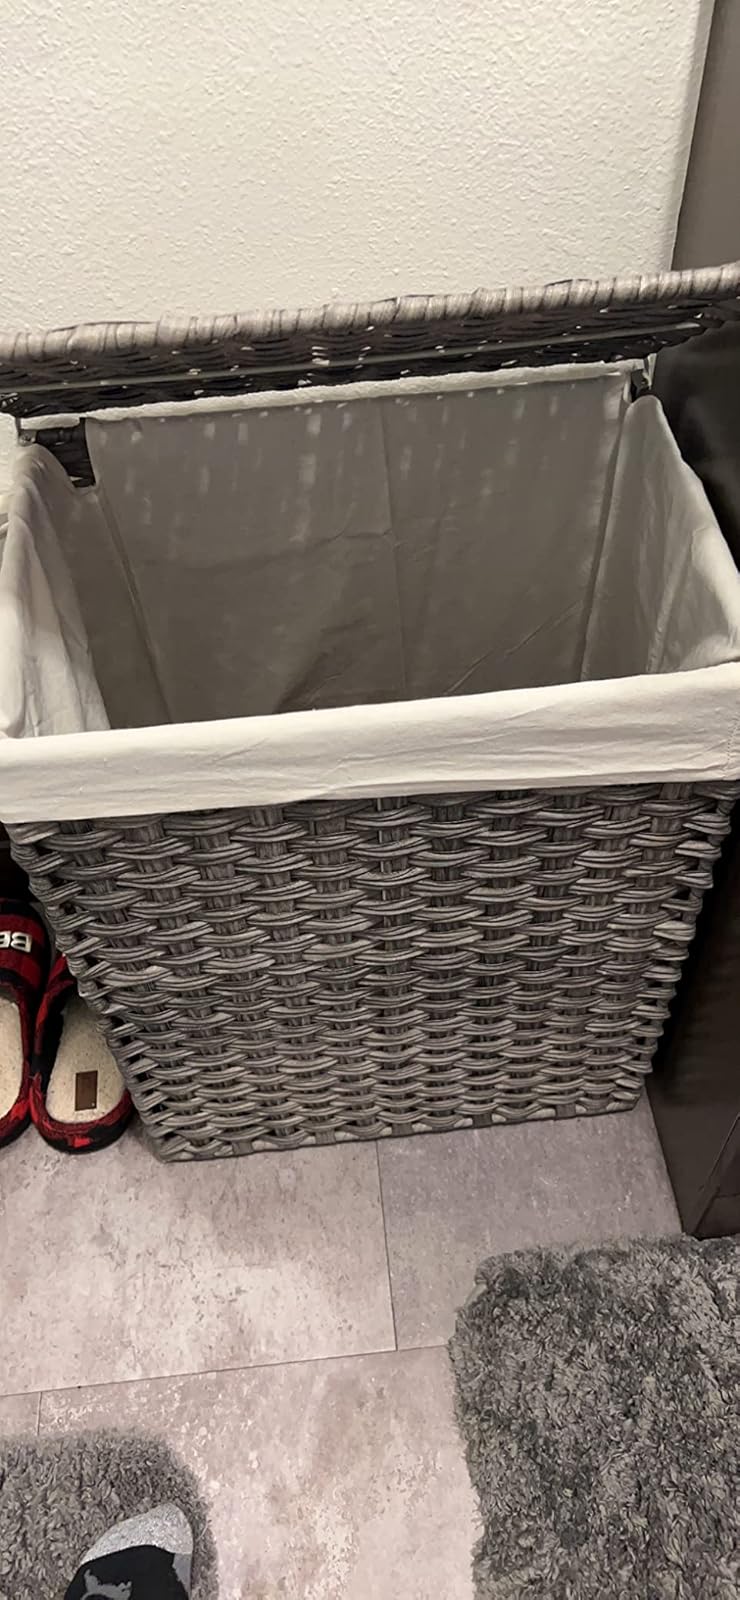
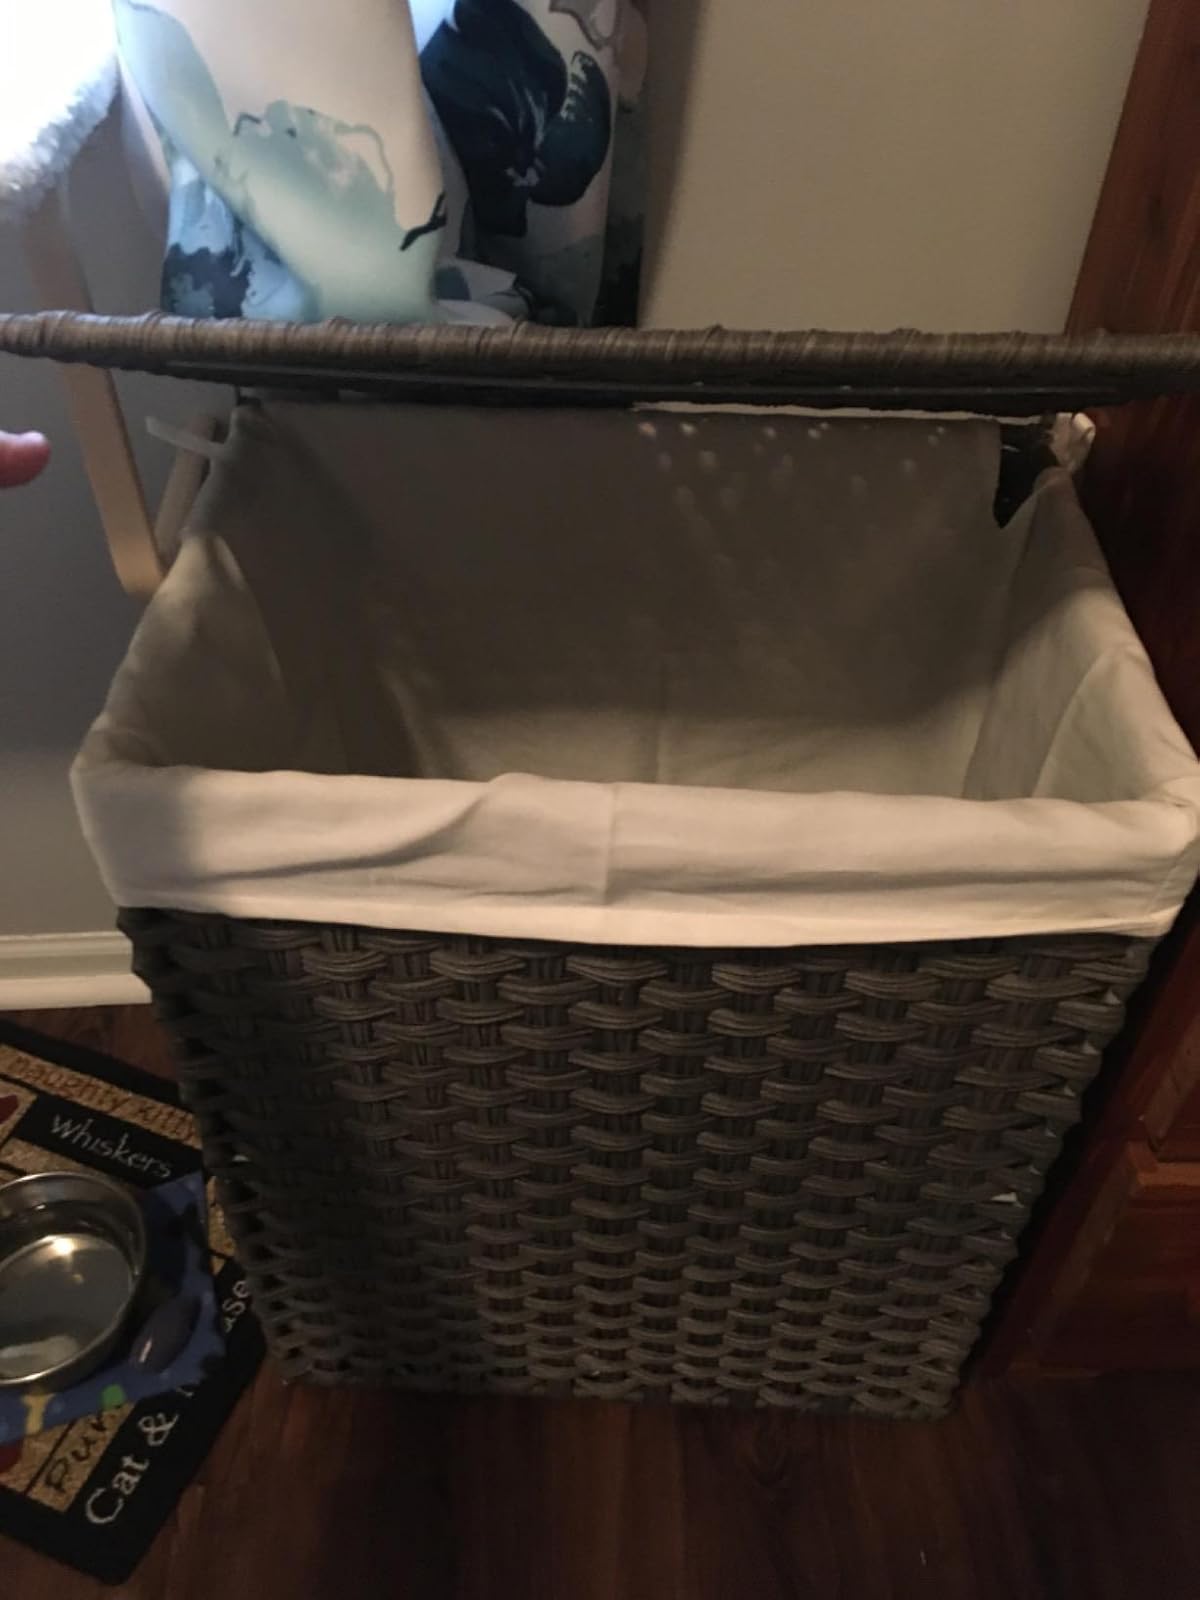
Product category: items_hamper
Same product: yes